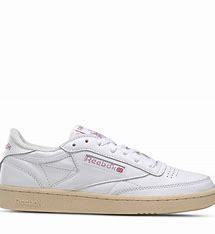
Brand: Reebok
Model: Club C